USS Maine Mast Memorial

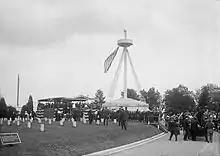
Dedication of the "Maine" Mast Memorial by President Woodrow Wilson on Memorial Day in 1915

Dedication of the "Maine" Mast Memorial occurred on May 30, 1915, as part of larger Memorial Day ceremonies at Arlington National Cemetery. At noon, President Wilson led a march of dignitaries and veterans from the White House to the Civil War Unknowns Monument, where he laid a wreath. Wilson and the dignitaries then proceeded to the Old Amphitheater, where he and others delivered speeches.